Losang Thonden

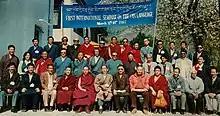
First International Tibetan Language Seminar held in 1987 in Dharmasala, India. Thonden on the right, fourth last row.

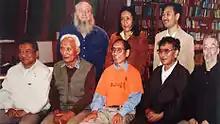

From 1960 to 1963, Thonden served the Council for Tibetan Education and became a prominent member scholar in the Tibetan Literary Committee. He was later selected for the Central Tibetan Administrative for Higher Studies, a joint collaboration with Delhi University. A jumpstart bachelor's degree certification program, for the advancement and education of the upcoming new Tibetan government officials.